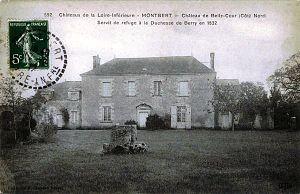
Châteaux de la Loire-Inférieure
Montbert est une commune française située dans le département de Loire-Atlantique en région Pays de la Loire. Elle se trouve au point de rencontre du pays de Retz à l'ouest, du pays du Vignoble nantais à l'est, du pays de Nantes au nord et de la Vendée au sud. La commune est membre de la communauté de communes de Grand Lieu.
L’insurrection royaliste dans l’Ouest de la France en 1832 est une tentative militaire de la duchesse de Berry pour renverser la monarchie de Juillet. L’opération échoua rapidement en raison de la mobilisation locale assez faible, l’insurrection se limitant à l’Est de la Loire-Inférieure, le Sud-Est de l’Ille-et-Vilaine et le Nord de la Vendée.